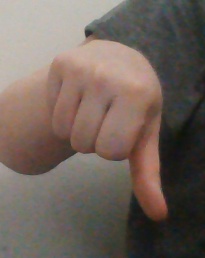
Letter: waw